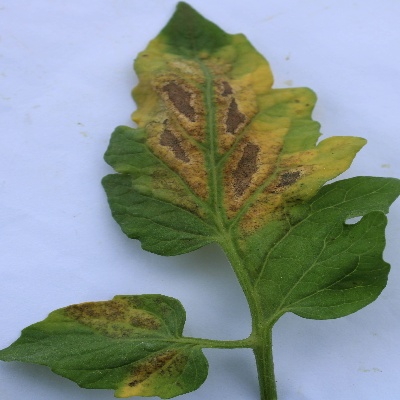
Crop: Tomato
Condition: verticulium wilt